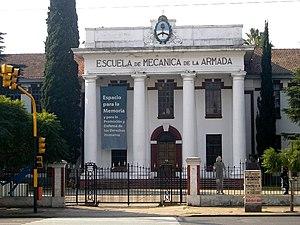
Franz Jalics, né le 16 novembre 1927 à Budapest est un prêtre jésuite hongrois, maître spirituel et écrivain de renom. Il est aussi connu comme l'un des rares survivants des escadrons de la mort de la dictature argentine, ayant survécu, en 1976, à une détention de cinq mois au cours de laquelle il développe une intense pratique spirituelle.
Orlando Yorio, né le 20 décembre 1932 à Santos Lugares et mort le 9 août 2000 à Montevideo est un religieux jésuite argentin. Il est connu pour avoir survécu à une détention de 5 mois par les escadrons de la mort de la dictature argentine en compagnie d’un autre jésuite, le père Franz Jalics.
La Escuela de Mecánica de la Armada était une école de la Marine argentine située à Buenos Aires.
Les poursuites judiciaires en Argentine contre les crimes commis lors de la dictature ont connu deux phases principales. La première, sous la présidence de Raul Alfonsin s'est concrétisée dans le Juicio a las Juntas, au cours duquel furent condamnés les plus hauts dignitaires de la dictature militaire ainsi que plusieurs guérilleros. En revanche, deux lois, la loi du Point final du 24 décembre 1986, et la loi d'Obéissance due du 4 juin 1987, couvrirent le reste des militaires de toute poursuite, invoquant l'amnistie jugée politiquement nécessaire et le principe de hiérarchie militaire. En 1989 et 1990, le président Carlos Menem amnistia l'ensemble des personnes condamnées lors du Procès à la Junte.